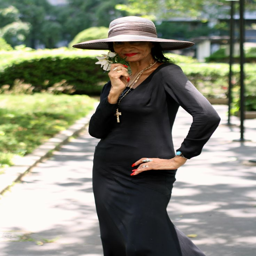
you never make something wrong with a black and a hat .